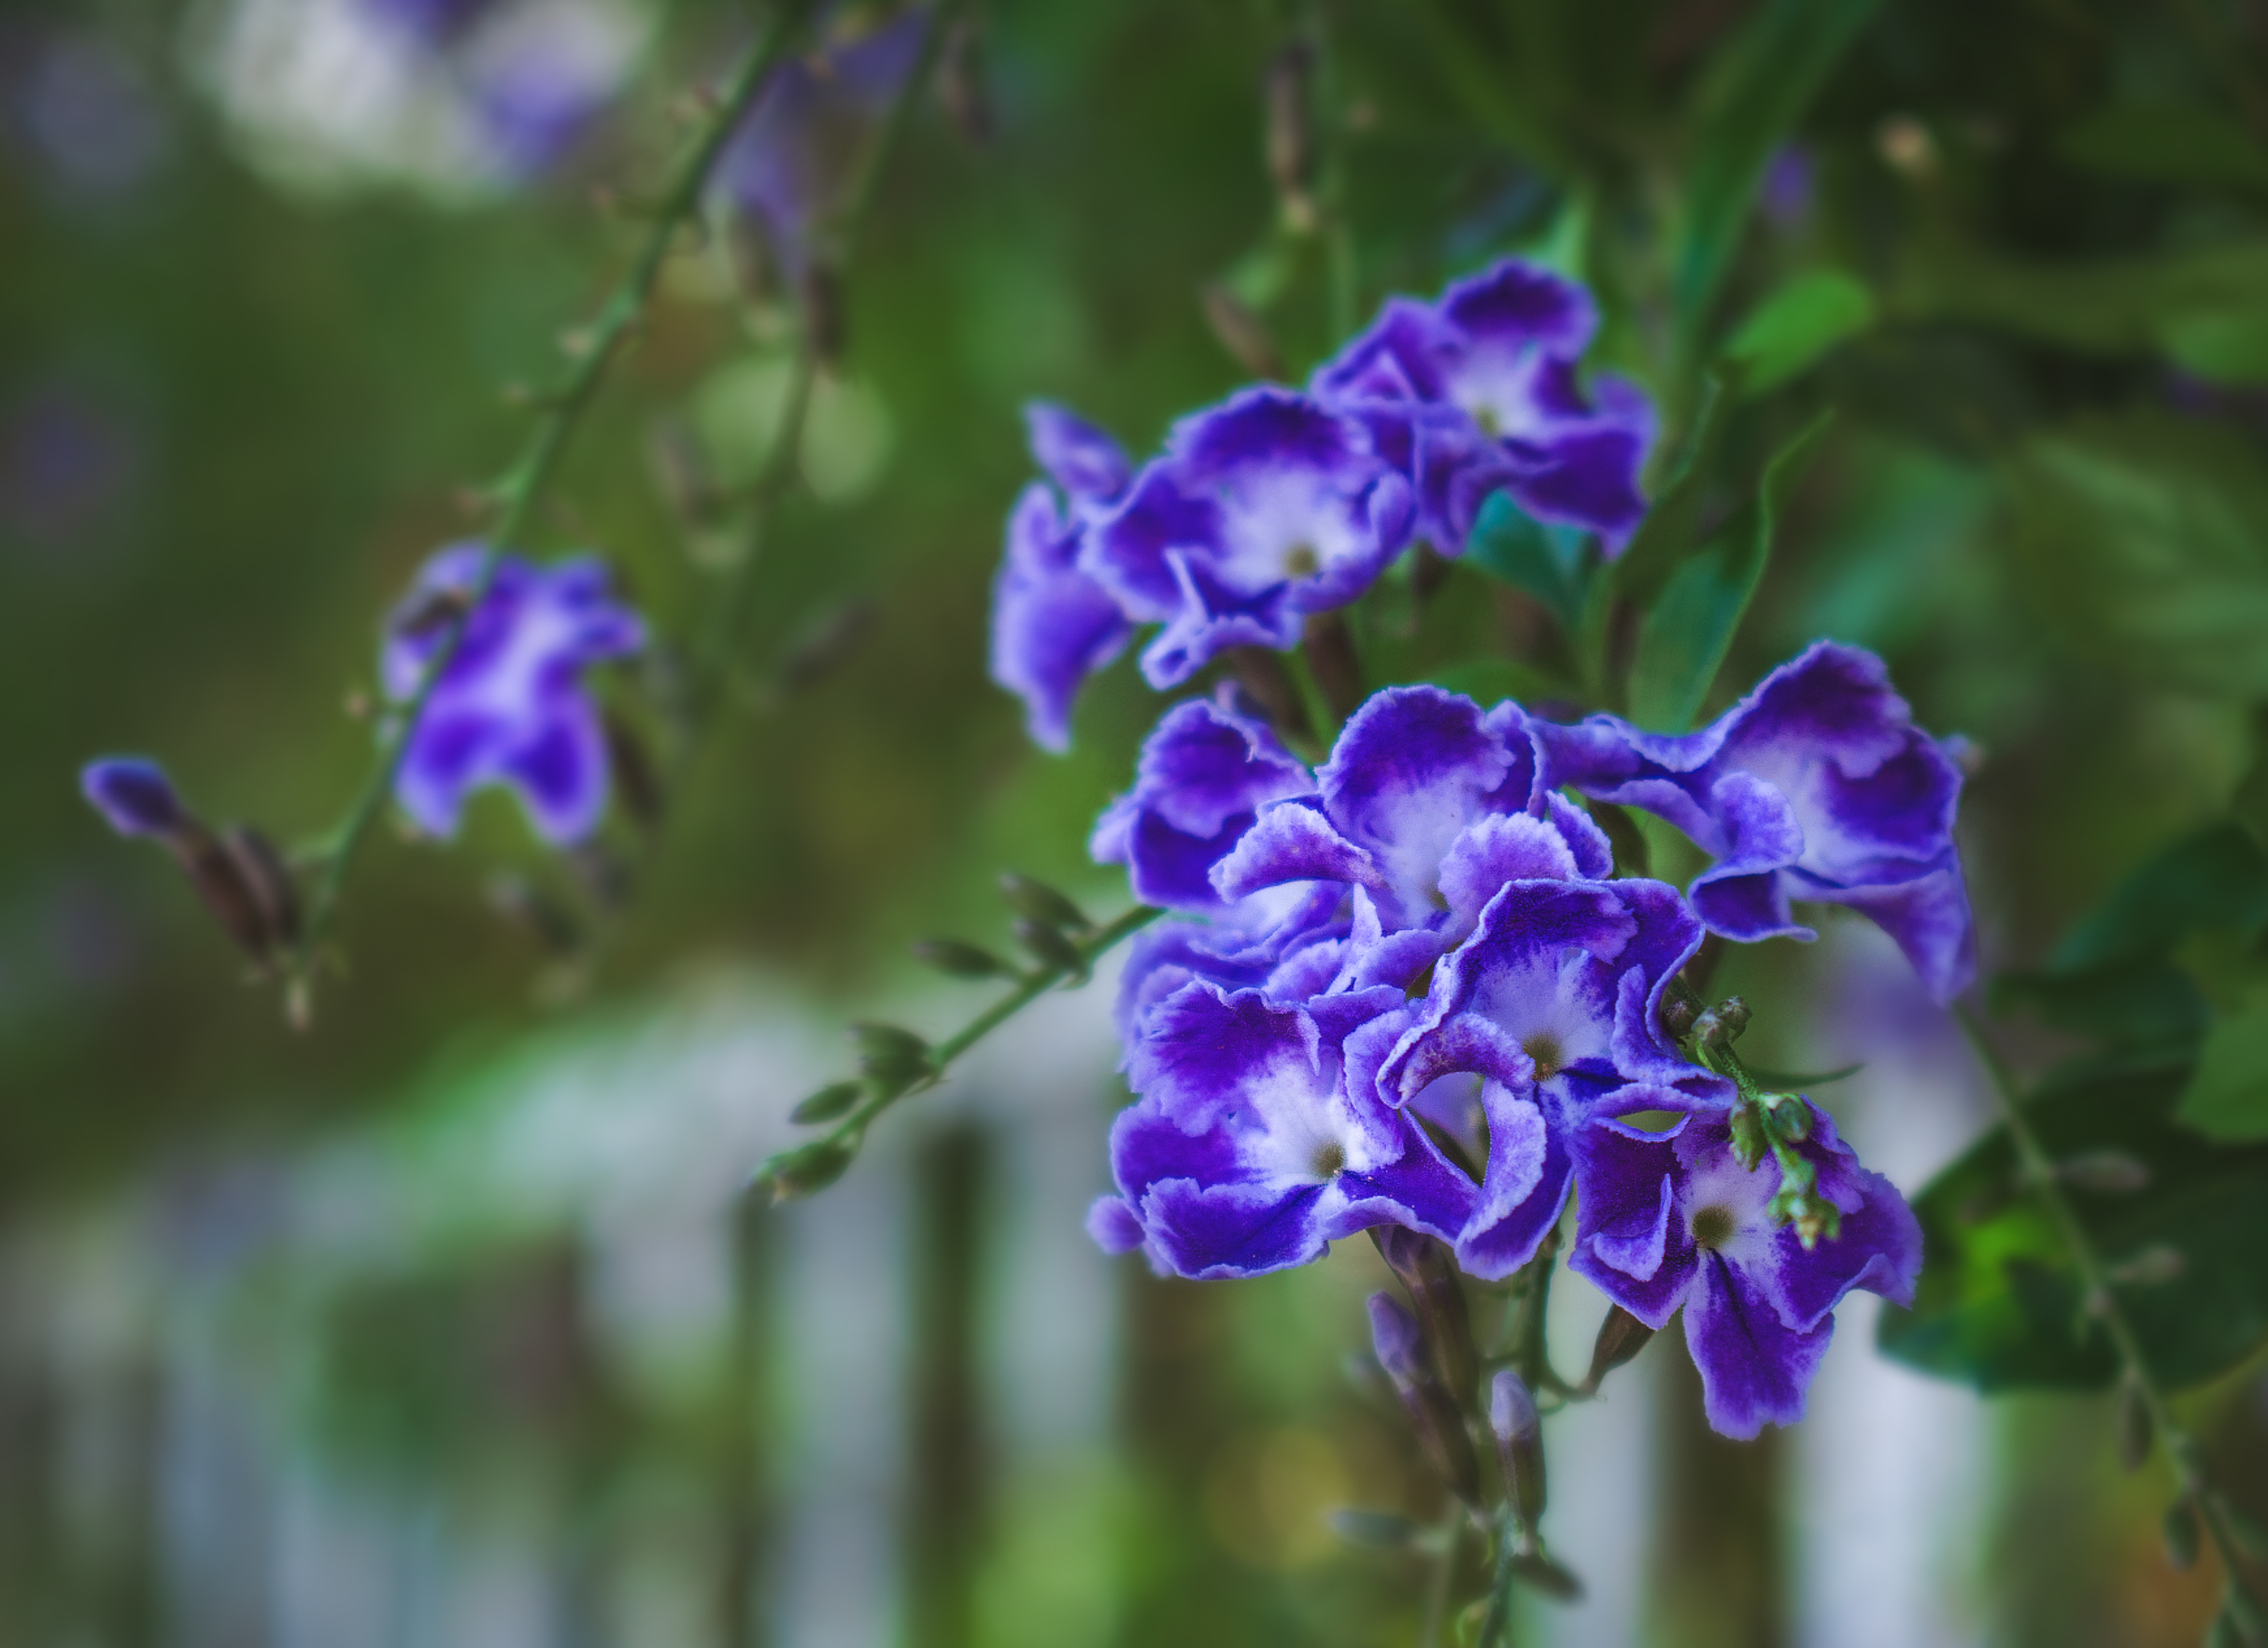
duranta, flower, plant, purple, petal, violet, terrestrial plant, annual plant, electric blue, groundcover, flowering plant, close up, magenta, wildflower, subshrub, herbaceous plant, shrub, macro photography, Acanthus family, four o clock family, violet family, garden, bellflower family, buddleia, monkshood, lobelia, grass, gentian family, nightshade family